Describe the emotion expressed in this image:  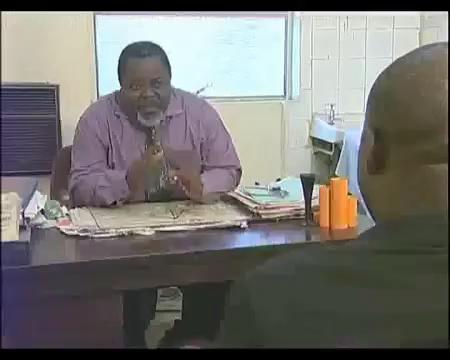
This person displays Suffering, valence and arousal with low intensity.